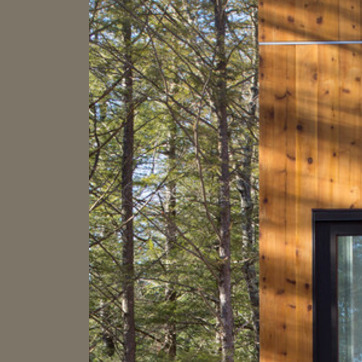
Material: foliage